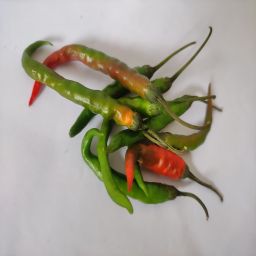
Crop: Chile Pepper
Quality: Ripe